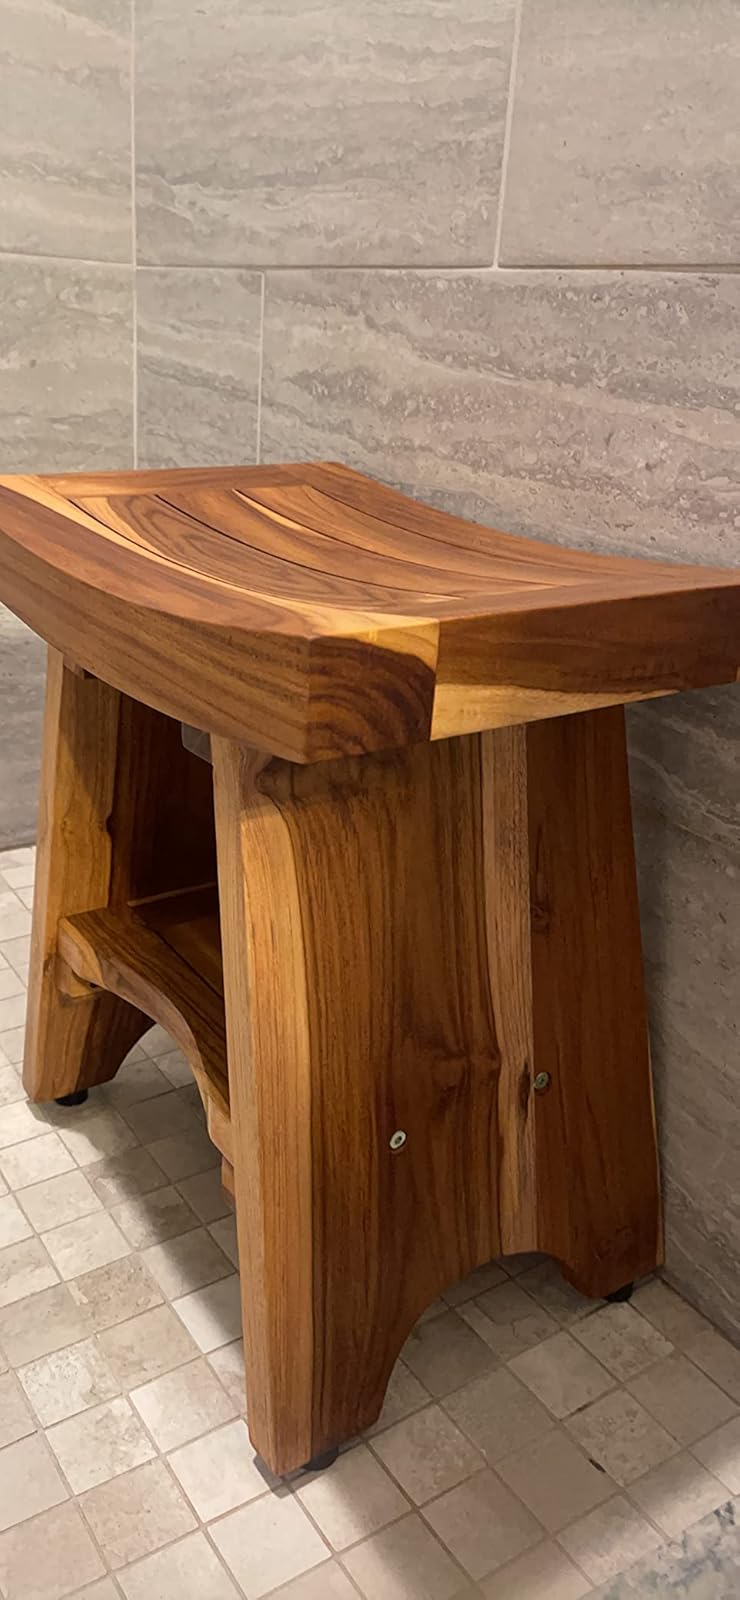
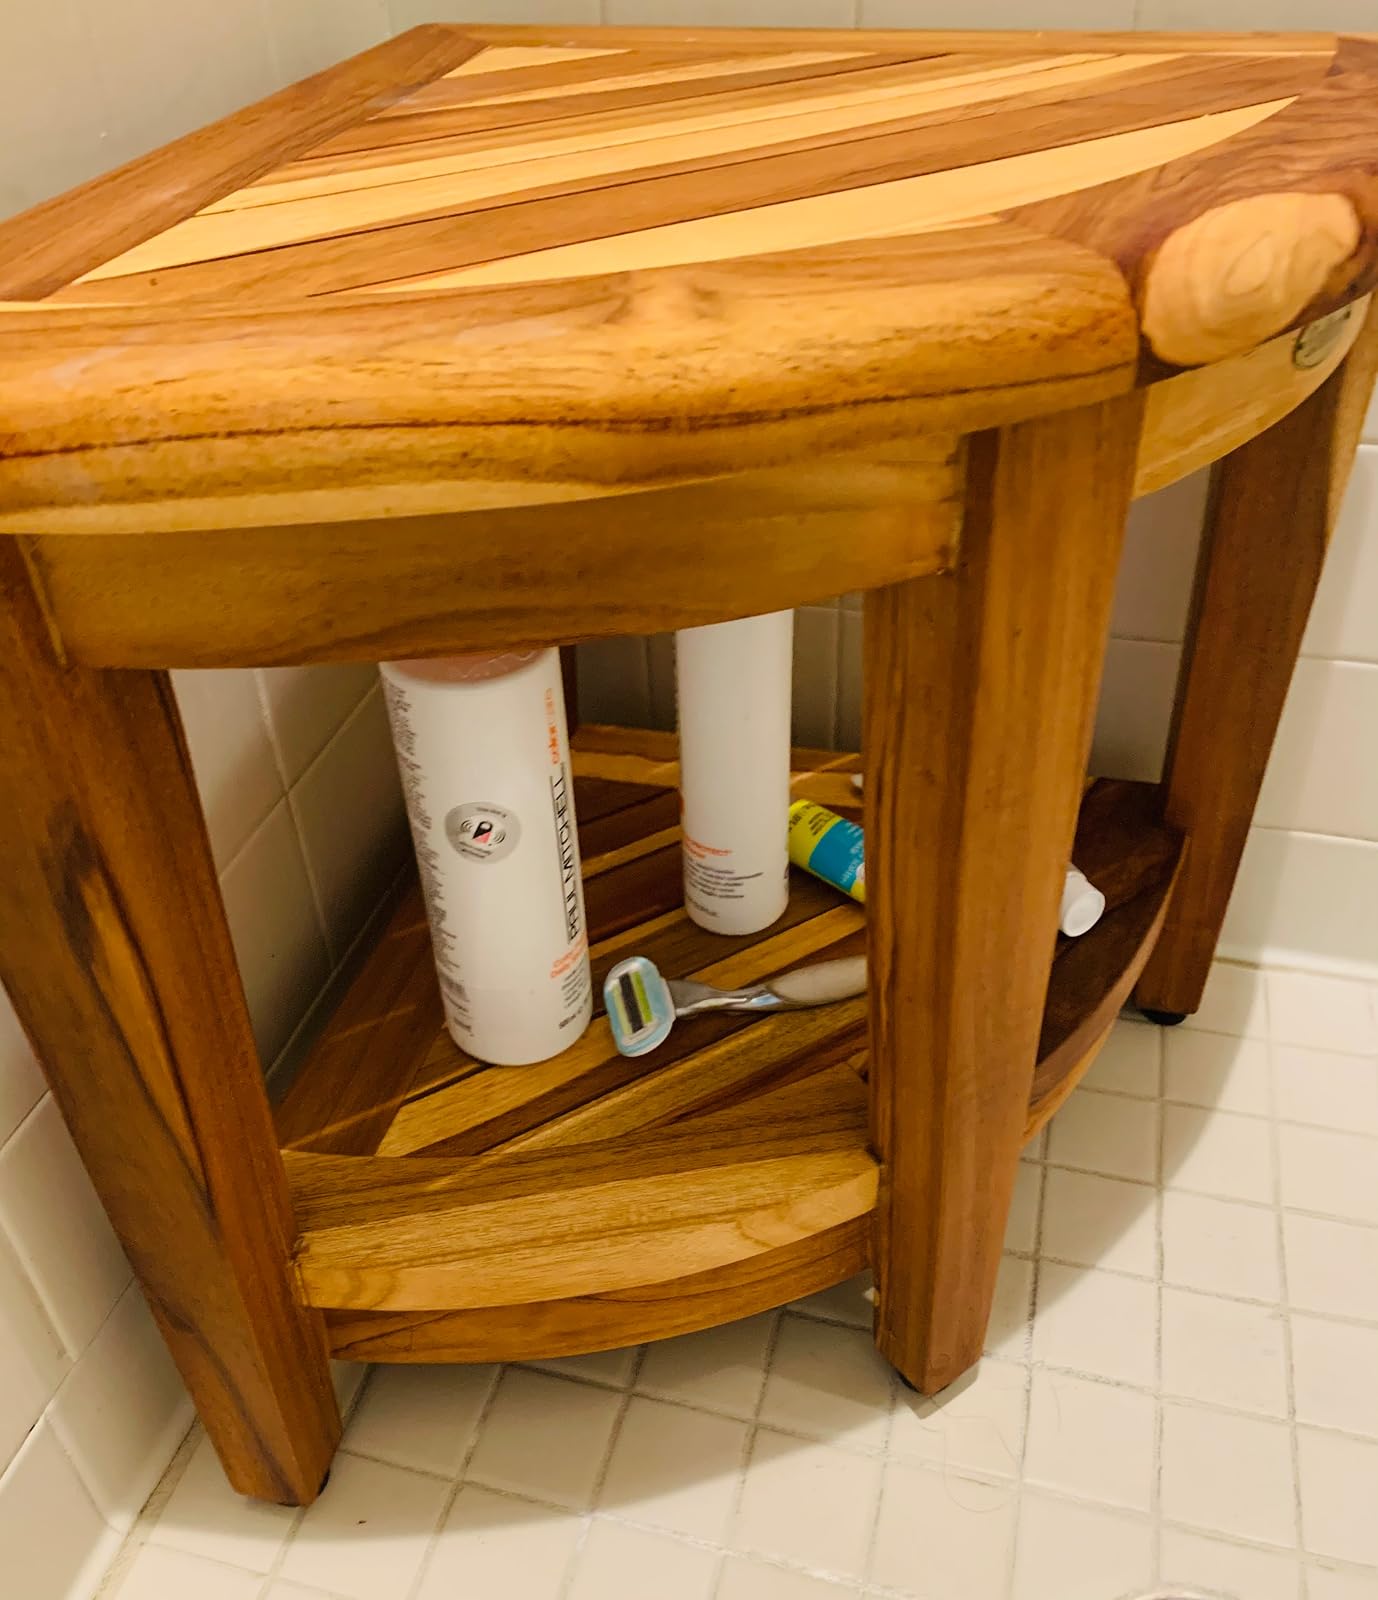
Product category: stool
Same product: no